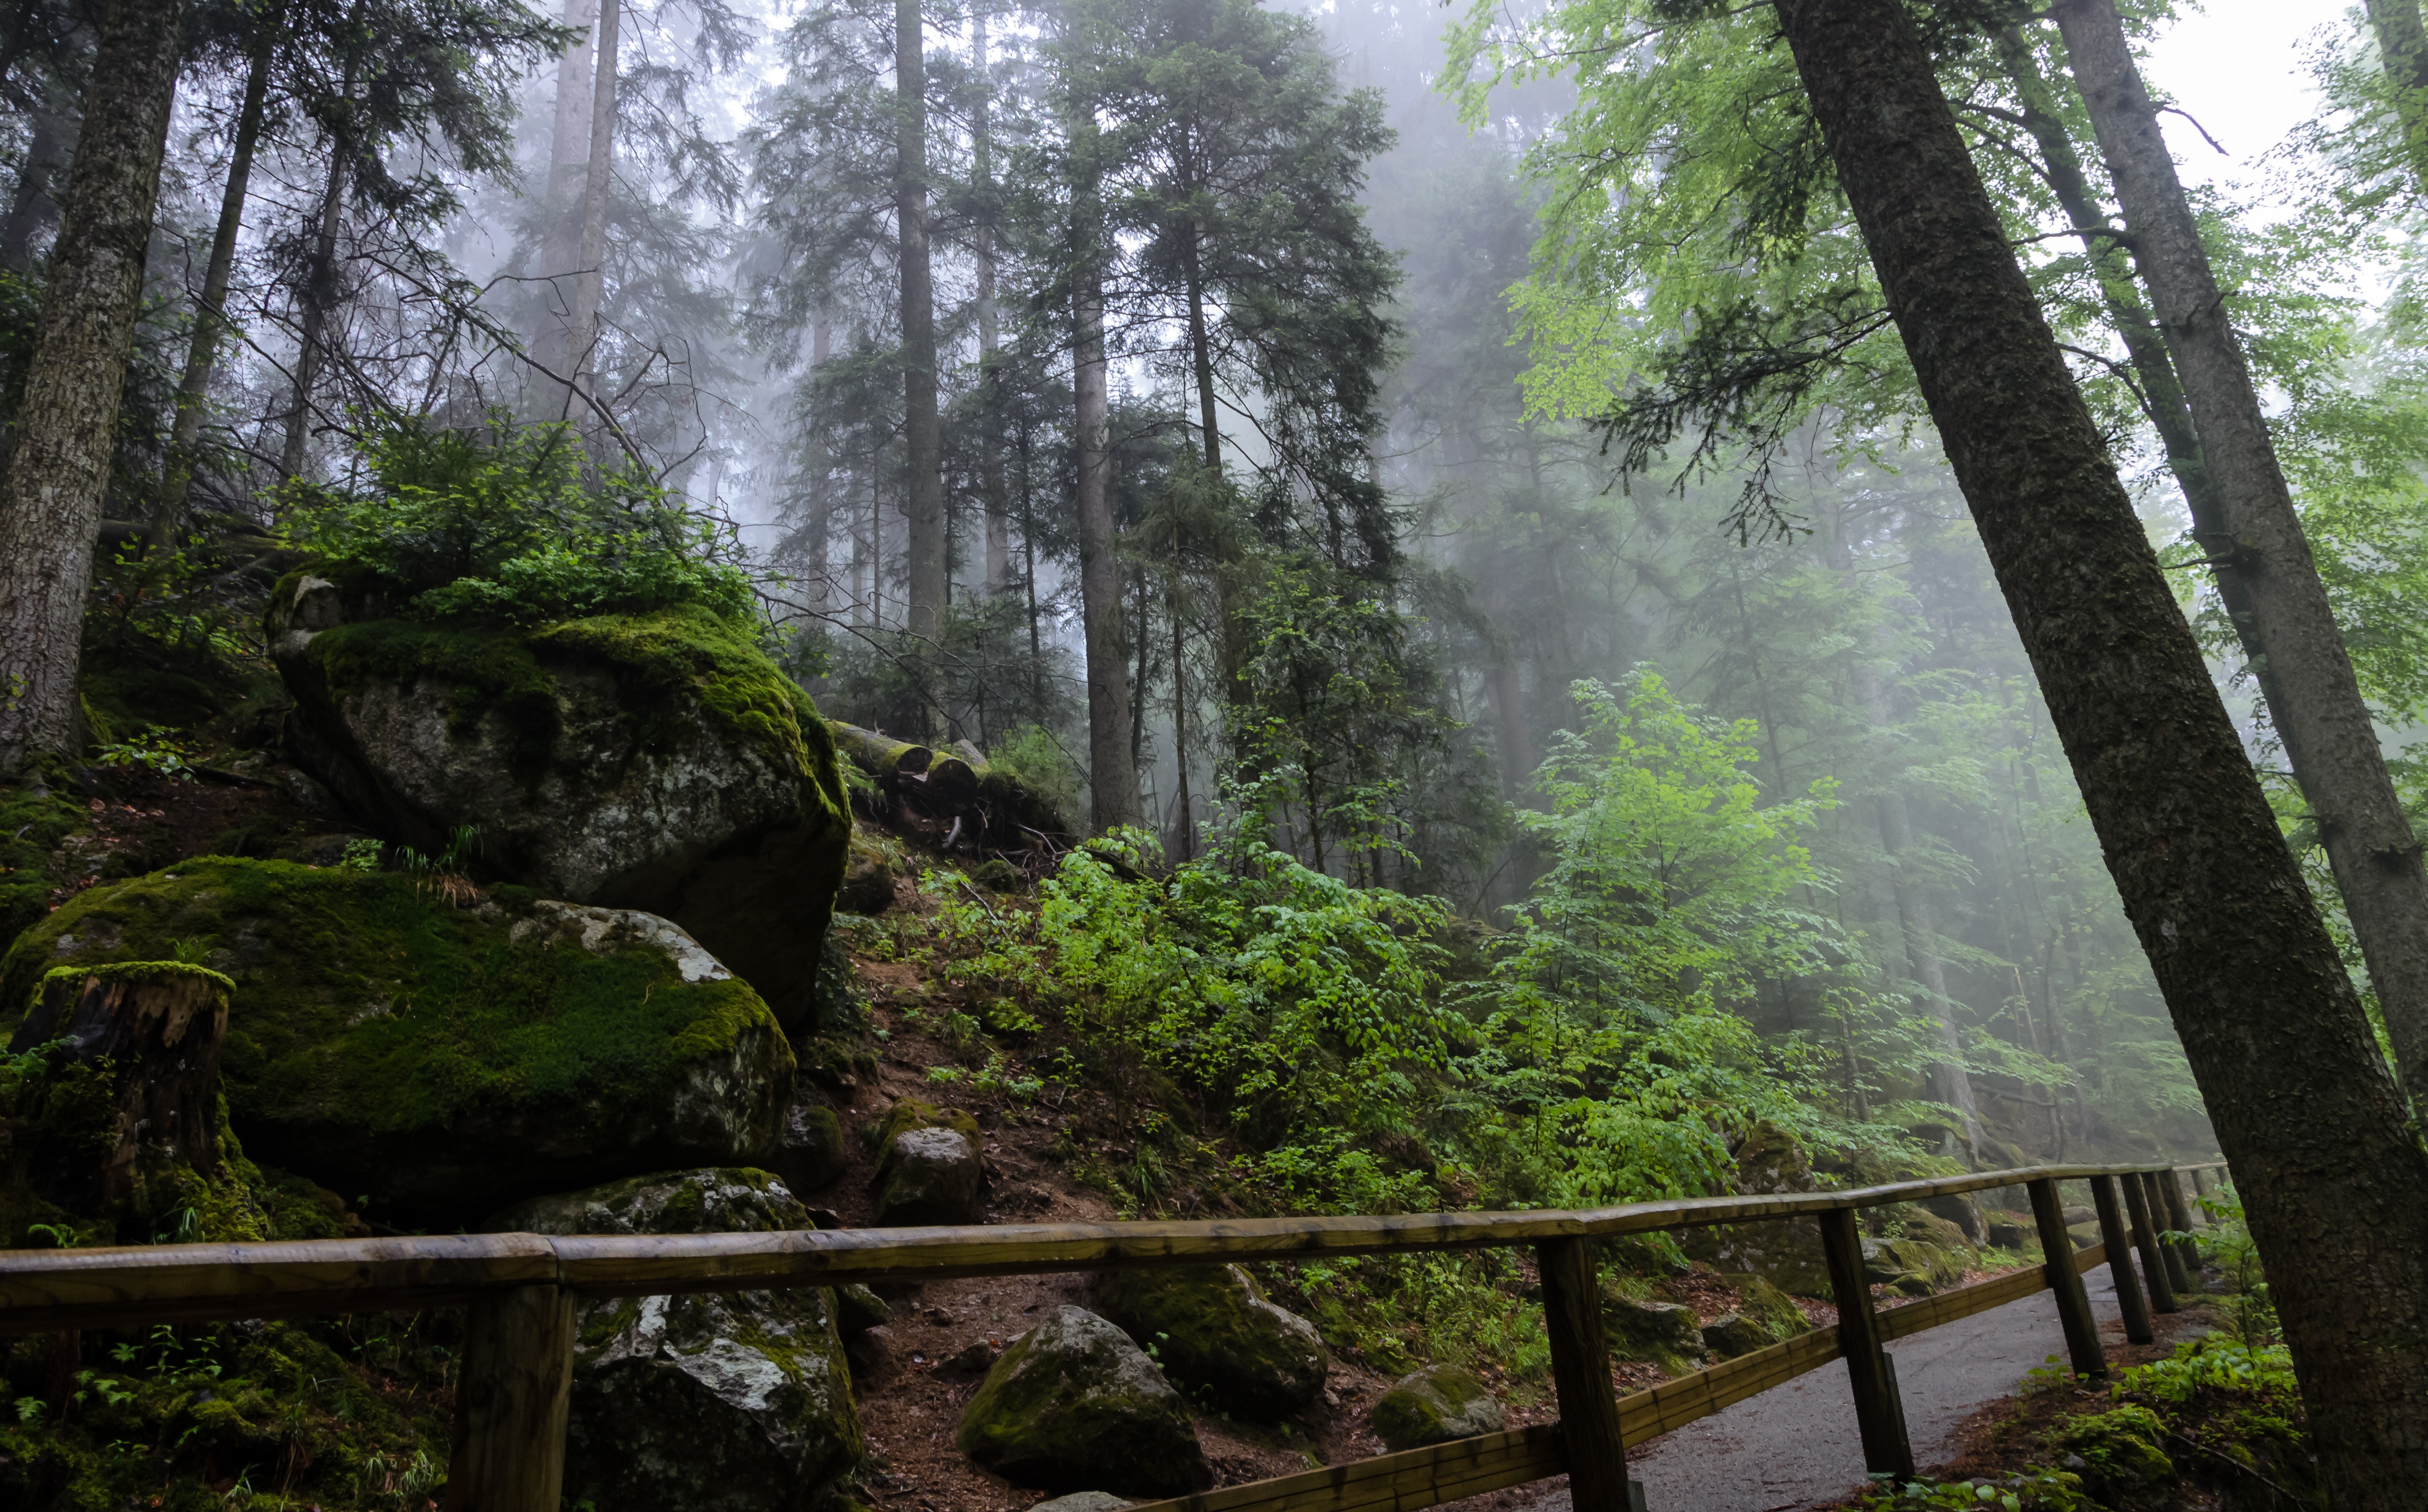
tree, nature, forest, wilderness, fog, trail, moss, stream, green, jungle, trees, vegetation, rainforest, germany, woodland, habitat, away, ecosystem, black forest, biome, triberg, old growth forest, natural environment